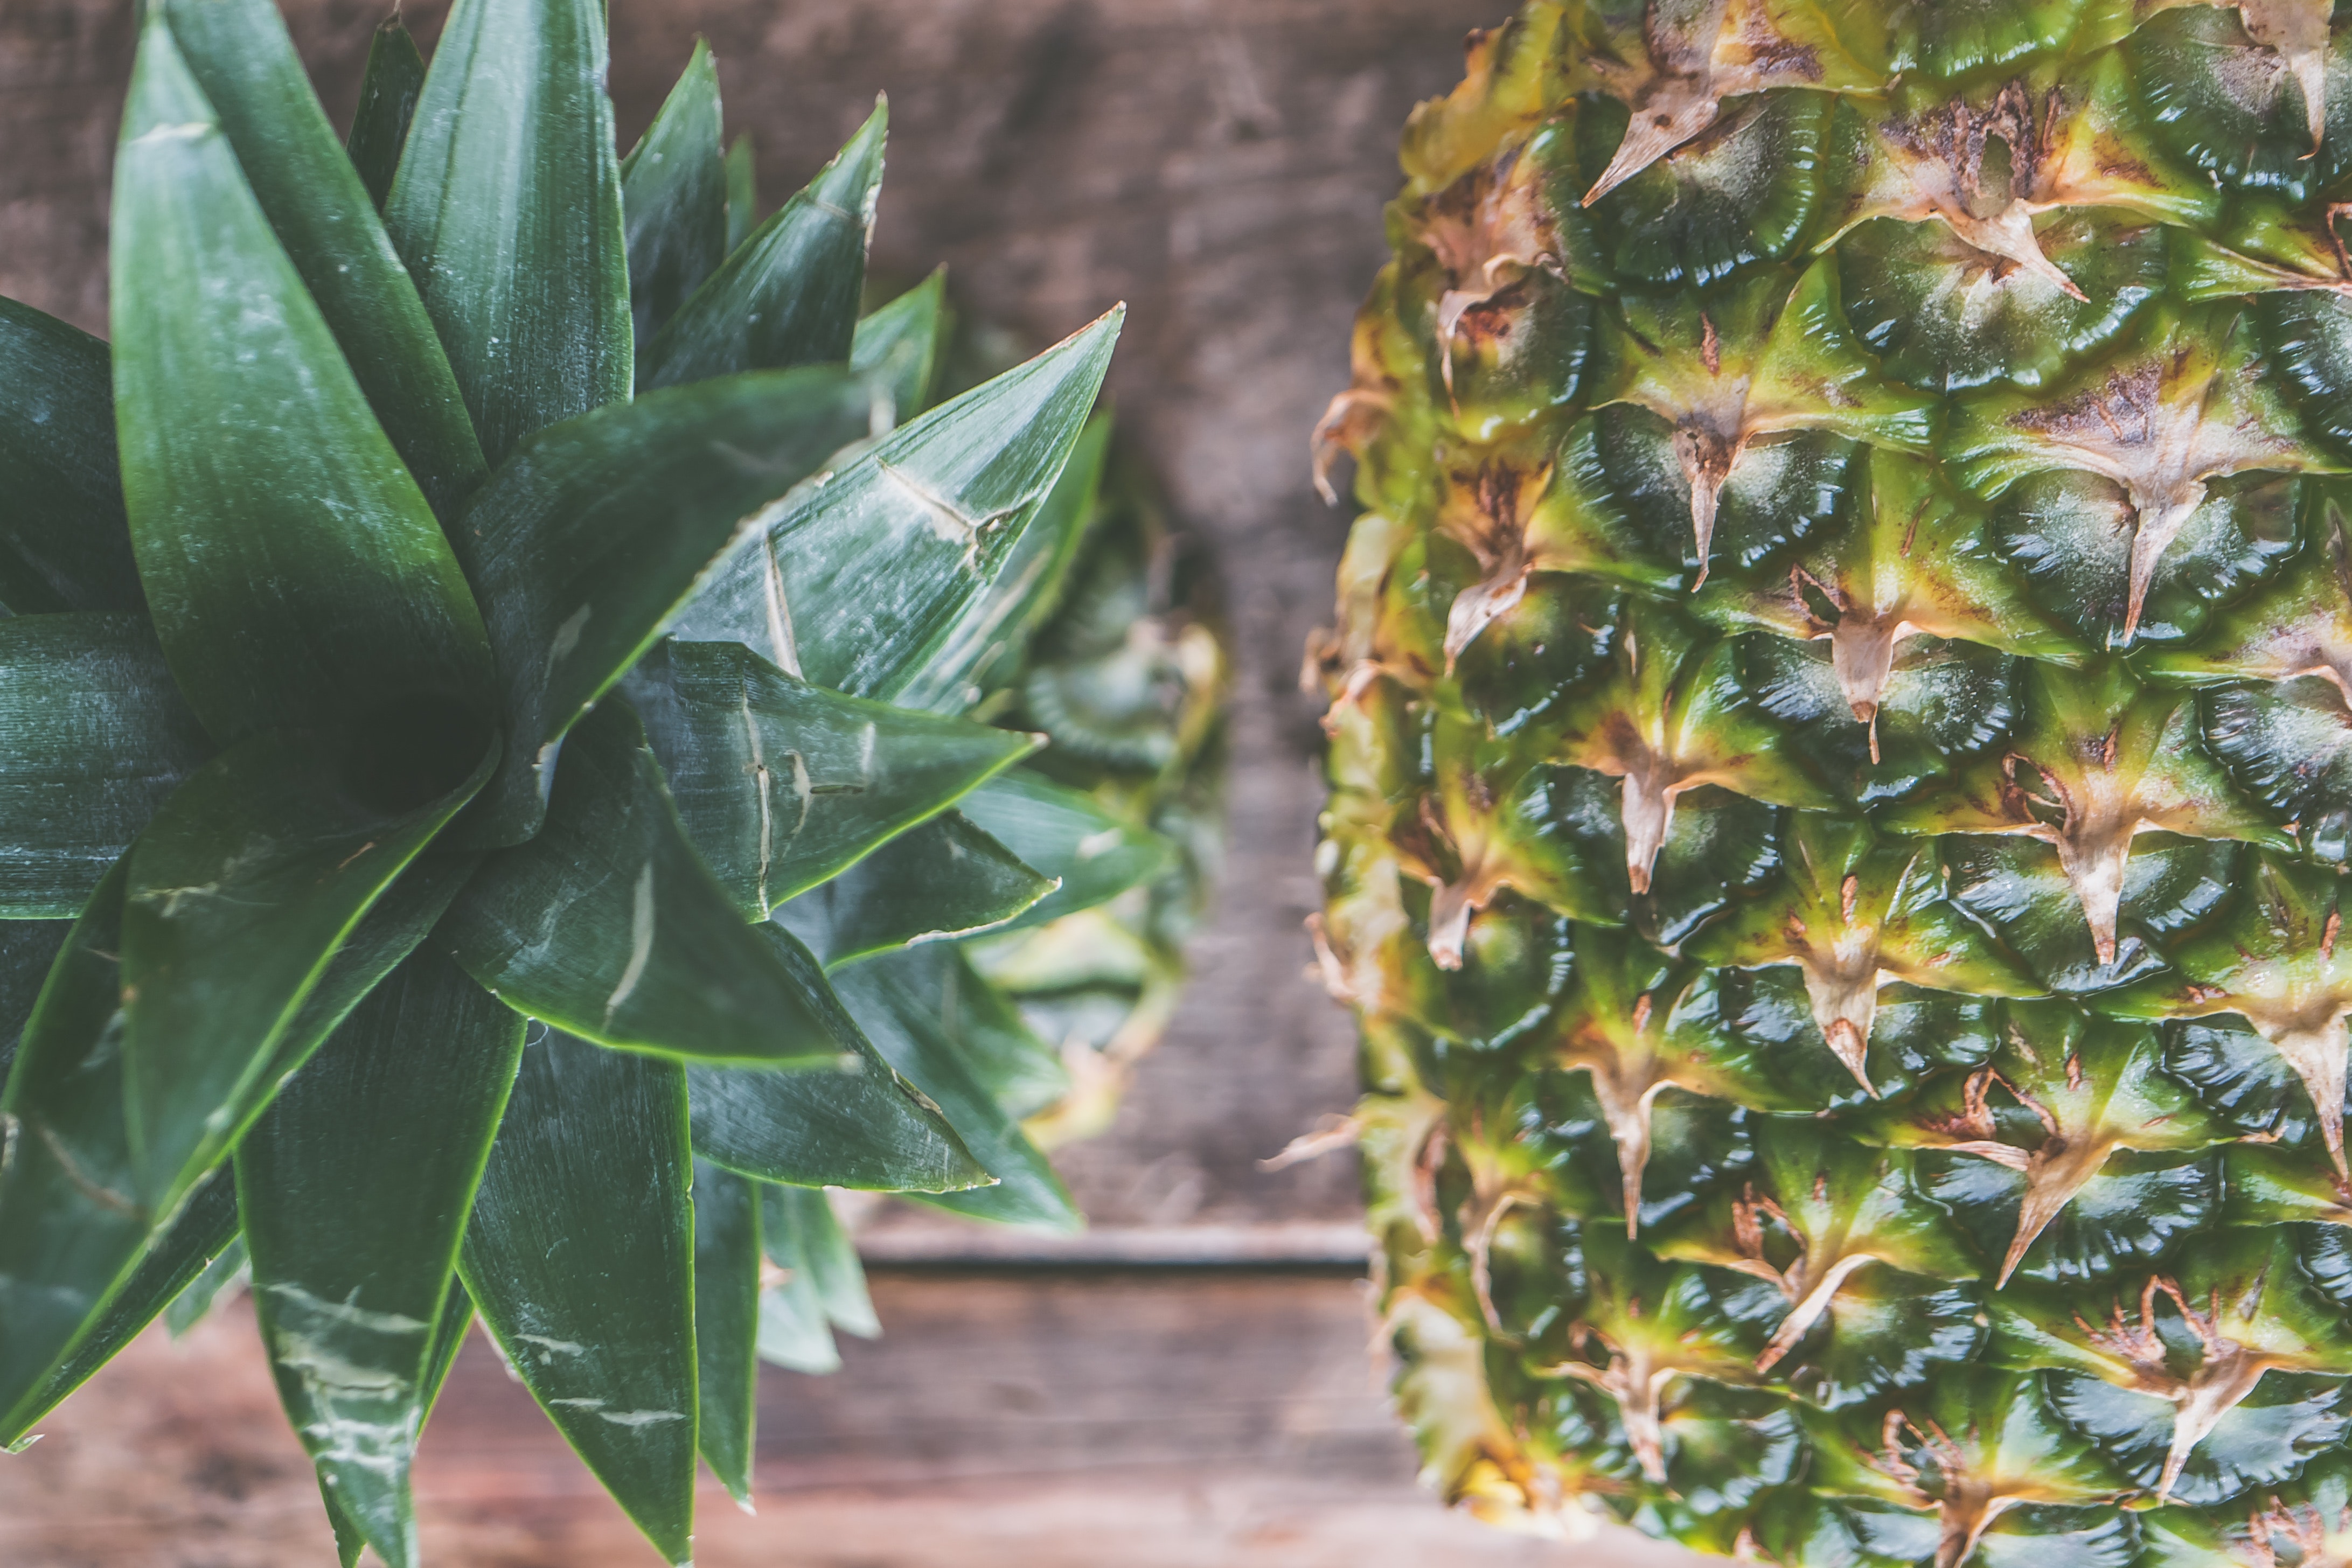
ananas, pineapple, plant, terrestrial plant, leaf, botany, flower, houseplant, bromeliaceae, fruit, perennial plant